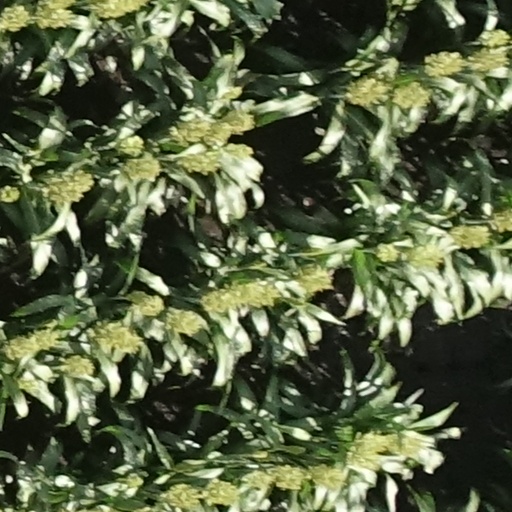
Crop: sorghum